Robert A. Altman

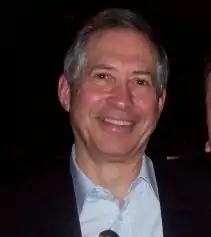
Altman in 2009

Robert Alan Altman (February 23, 1947February 3, 2021) was an American lawyer and video game executive. He worked as a lawyer in Washington, D.C., and was involved in a scandal surrounding the Bank of Credit and Commerce International. In 1999, he and Christopher Weaver founded ZeniMax Media as the parent holding company for Bethesda Softworks, a video game developer Weaver had founded earlier. Altman served as ZeniMax Media's chief executive officer and chairman until his death. He was also a member of the advisory board of the George Washington University Law School.